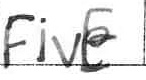
Label: five